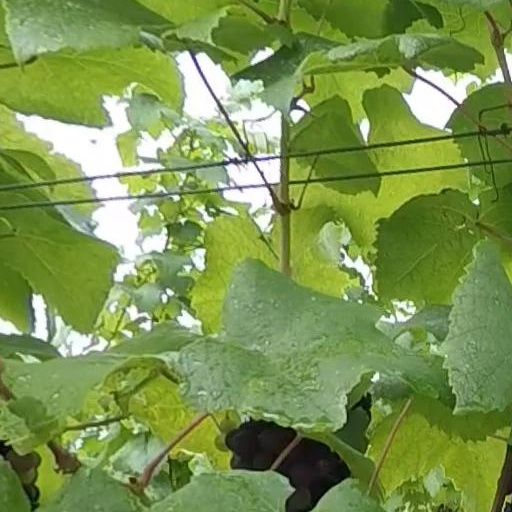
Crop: grape